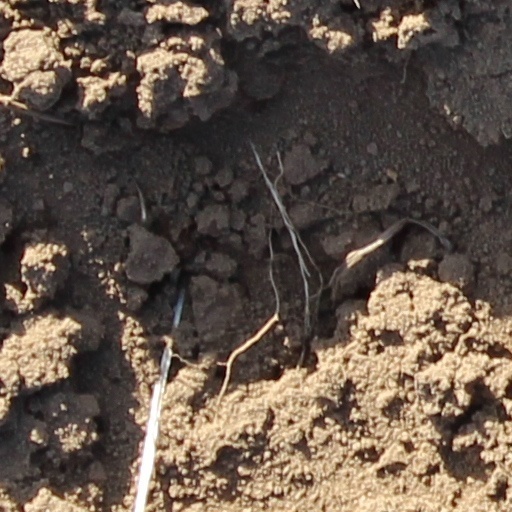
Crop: wheat